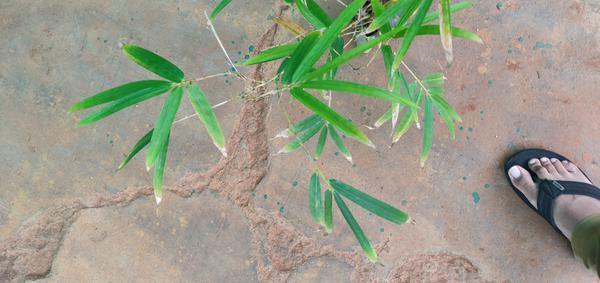
Plant: Bamboo